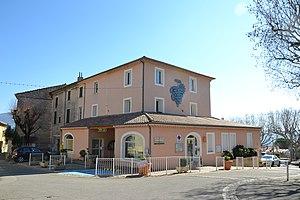
Mairie de Vinsobres
Vinsobres est une commune française située dans le département de la Drôme en région Auvergne-Rhône-Alpes.